Idacansás

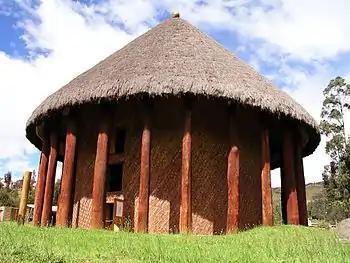
Sun Temple reconstruction

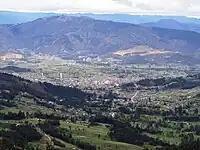
View on the Iraka Valley, Sogamoso

Idacansás, Idacansas, Idacanzas or Iduakanzas was a mythical "cacique" who was said to have been the first priest of the sacred city of Sugamuxi, present-day Sogamoso, Colombia, then part of the territories of the Muisca. He is characterized by his great magical powers as he could make rain and hail and transmit diseases and warmth.